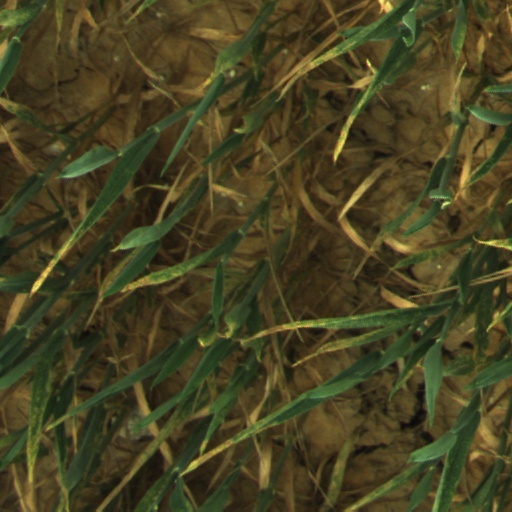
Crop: wheat